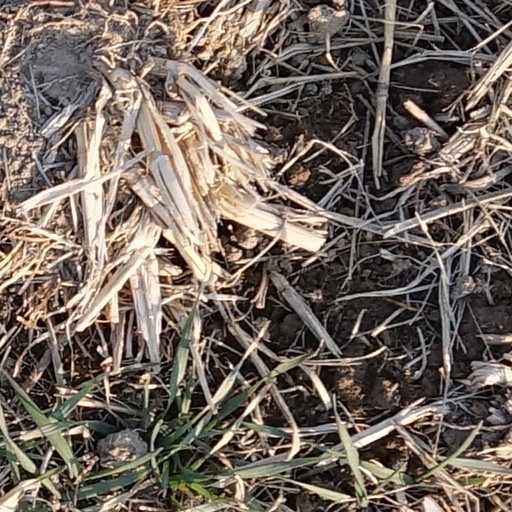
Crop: wheat